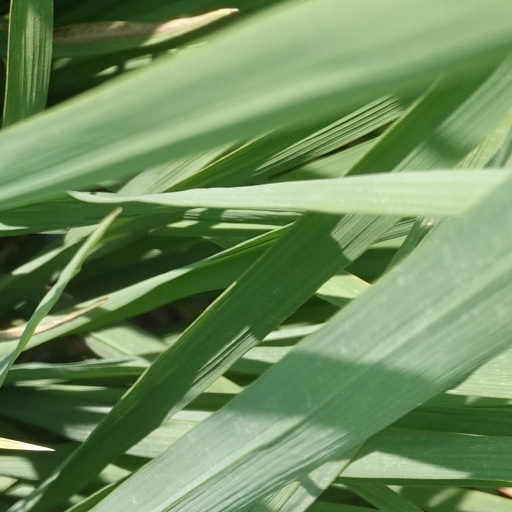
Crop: rice